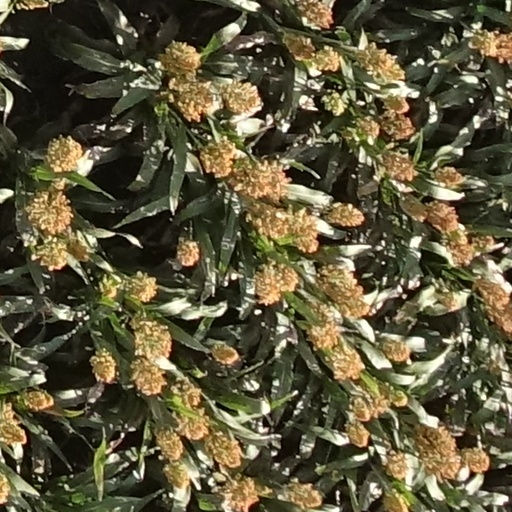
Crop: sorghum